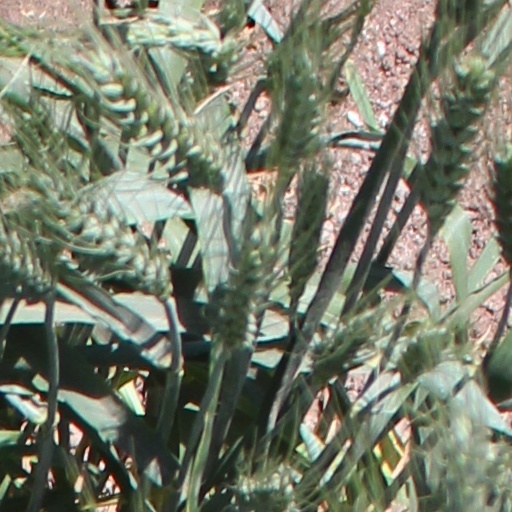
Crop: wheat